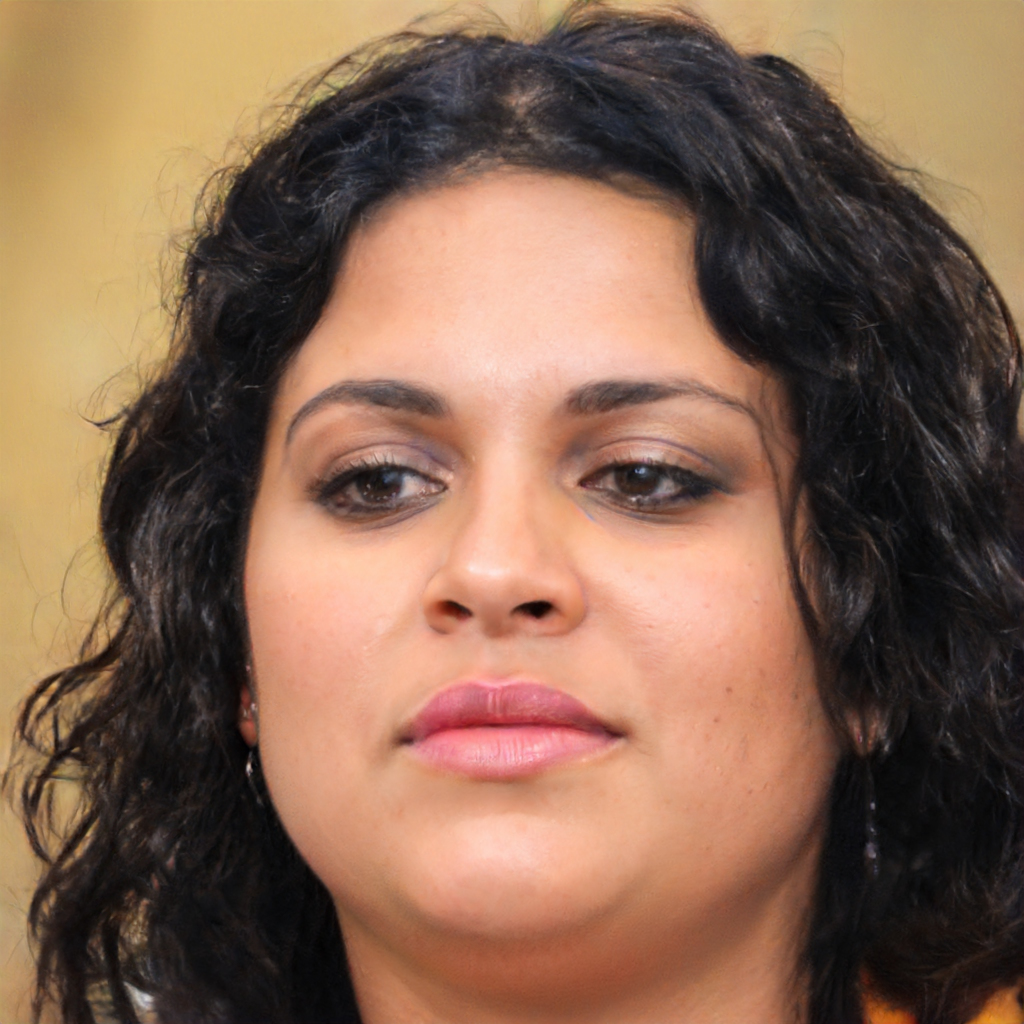
Gender: Female